George K. Sanderson

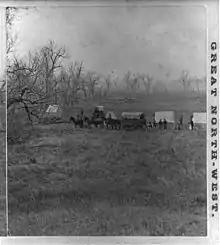
Capt. Sanderson's Camp at the ford, while gathering the bones, and building the Monument, Montana.

The first memorial on the site of the Little Bighorn Battlefield National Monument was assembled by Captain George K. Sanderson and the 11th Infantry.